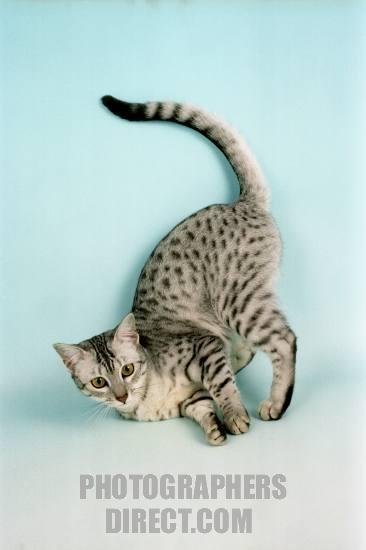
Breed: Egyptian Mau